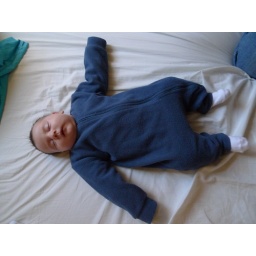
Floating in a cloud of blue fleece